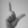
ASL letter: L